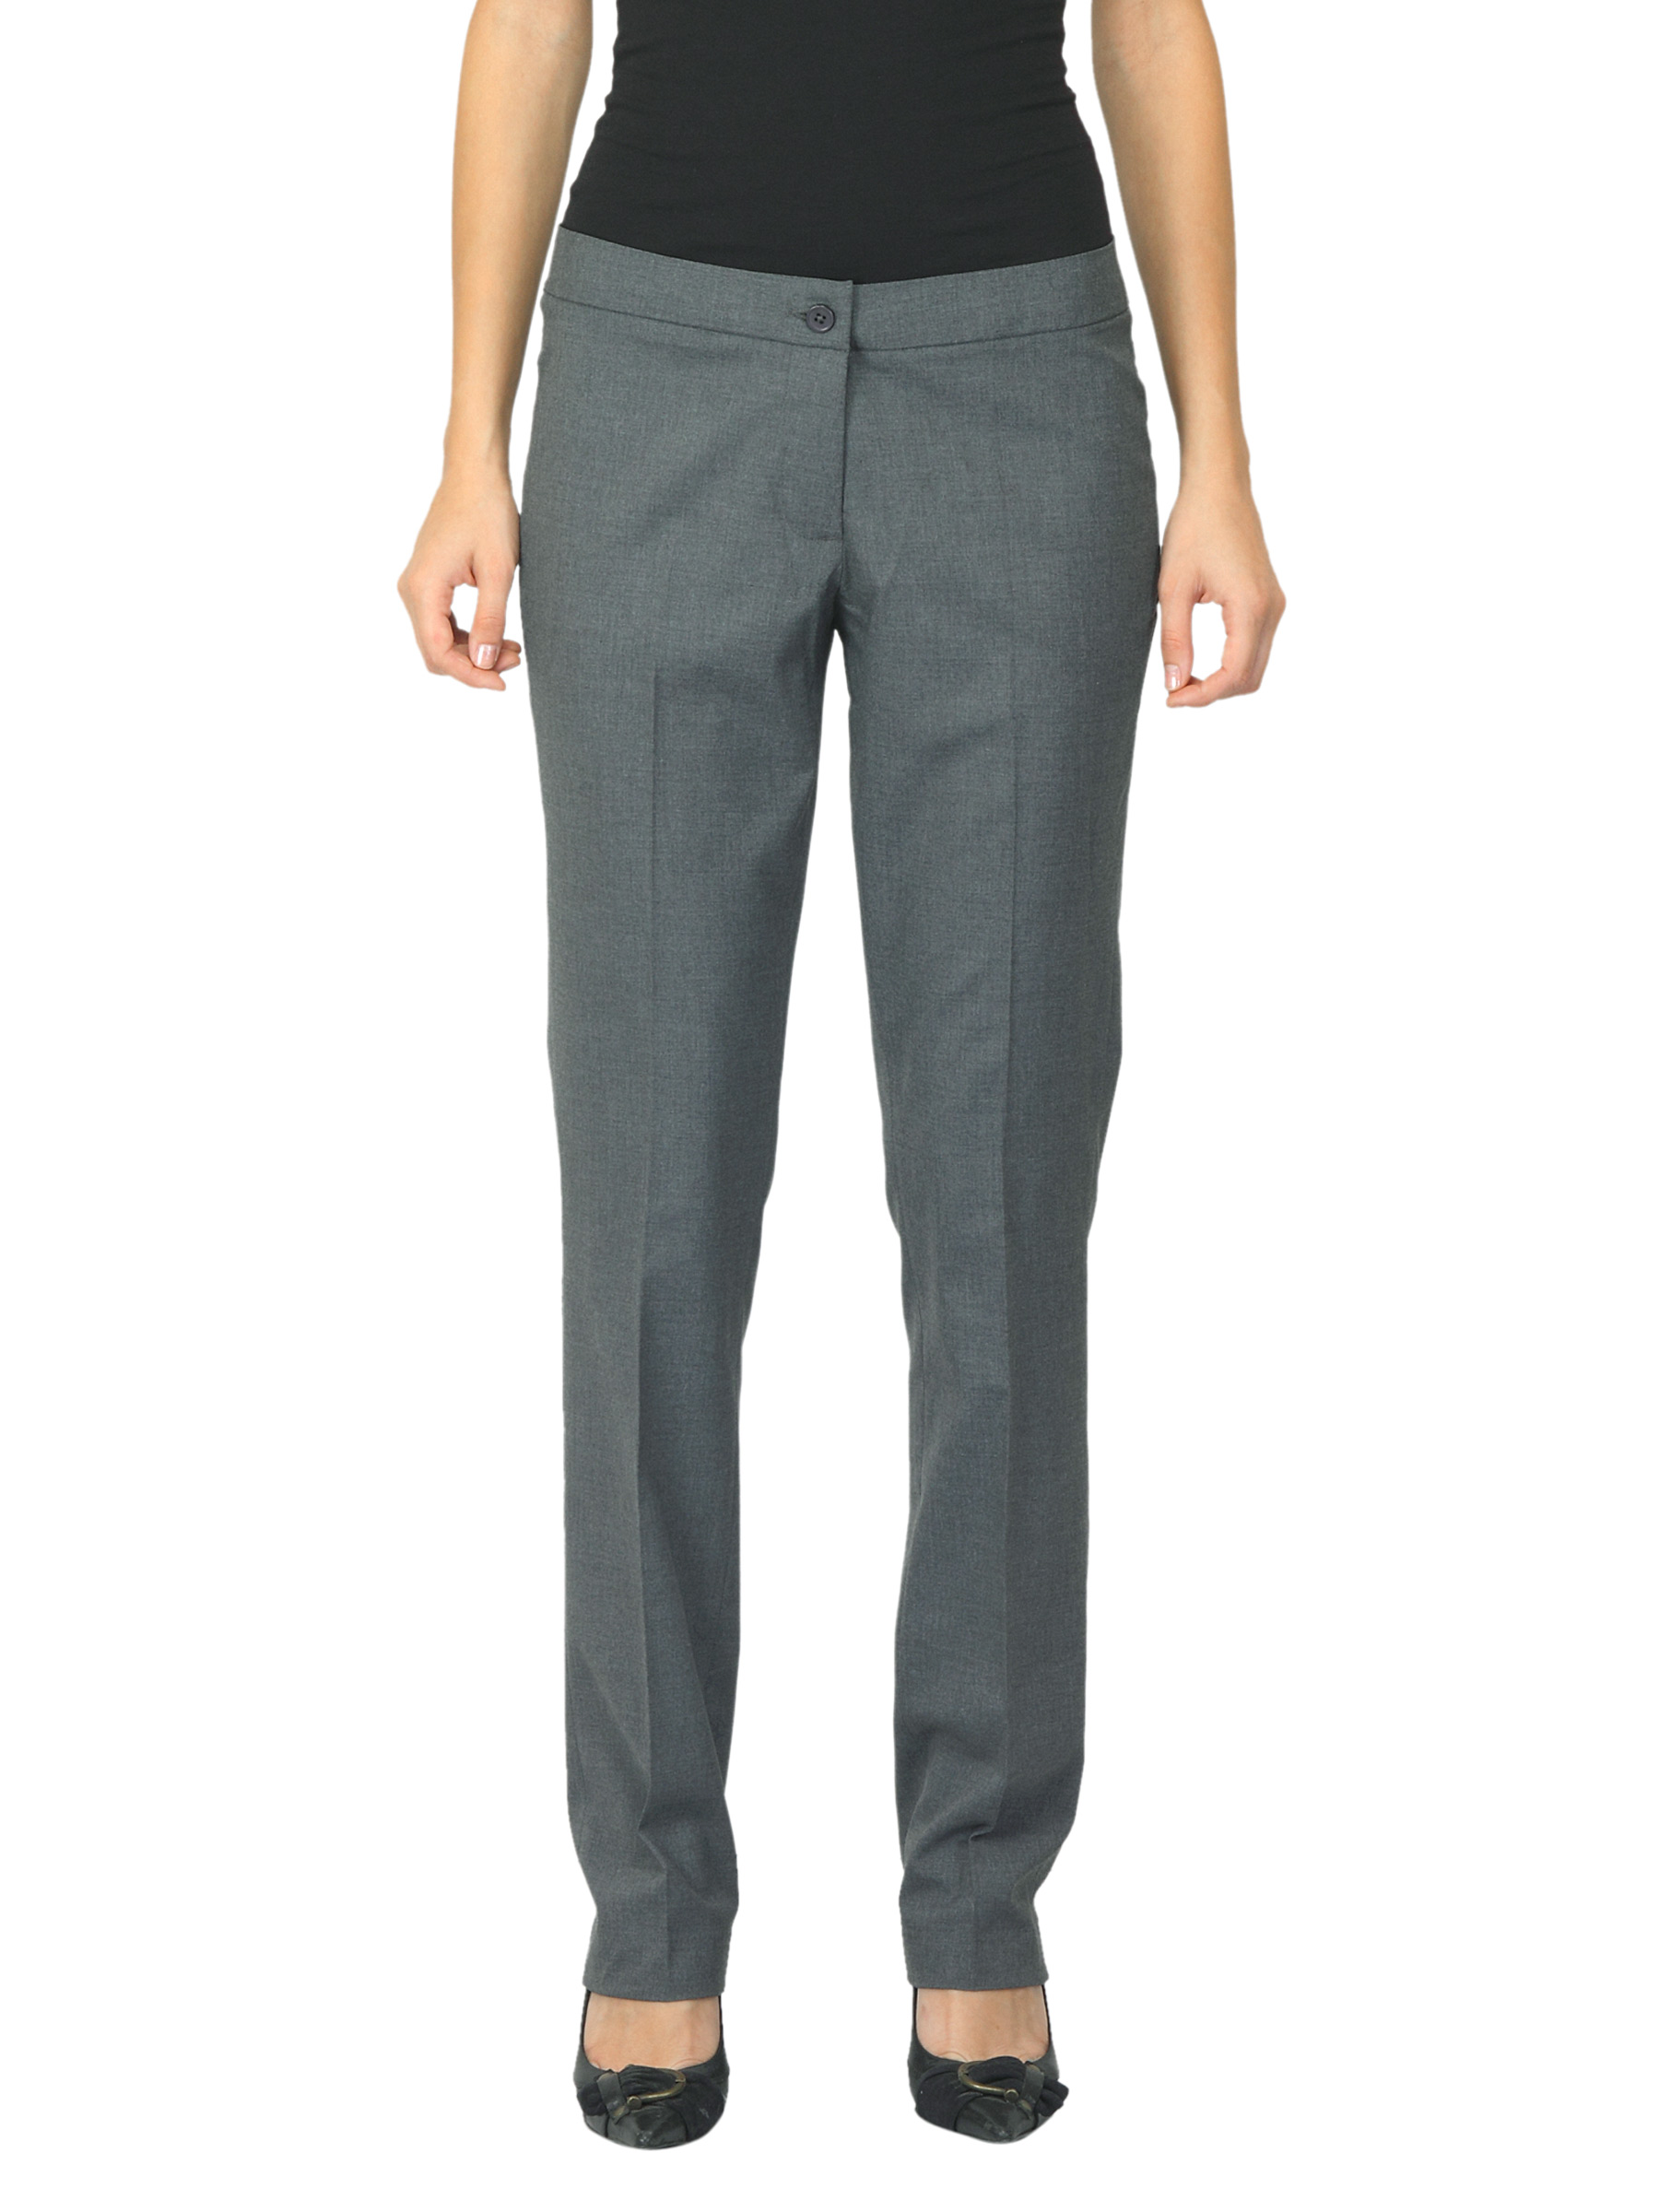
Scullers For Her Grey Trousers
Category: Apparel / Bottomwear / Trousers
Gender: Women
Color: Grey
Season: Summer 2012
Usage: Formal